Cuddeback Lake

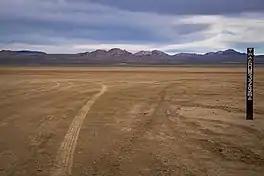

Cuddeback Lake is a dry lake in the Mojave Desert of San Bernardino County, California, northeast of Edwards Air Force Base. The lake is approximately long and at its widest point.